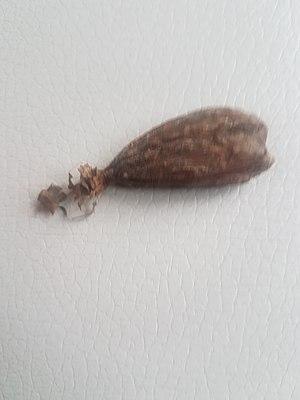
La maniguette est une plante vivace qui produit une gousse brune qui contient de nombreuses petites graines. On retrouve cette plante en Afrique subtropicale, elle est du genre Aframomum et appartient à la même famille botanique que le gingembre, les Zingiberaceae. La maniguette est aussi appelée plante du paradis ou graine de paradis.